South Maitland Railways 10 Class

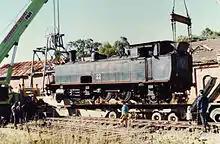
22 being unloaded after being transported by road from Hexham in July 1989

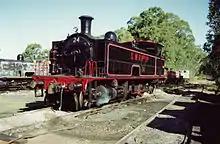
24 freshly painted & lined after completion of boiler repairs in May 1993

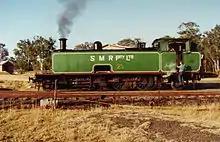
25 at Pelaw Main Colliery in 1995

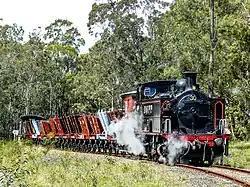
30 at Pelaw Main in September 2007

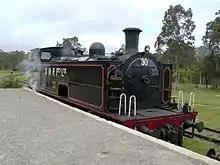
30 at Pelaw Main station, for the 20th anniversary of the Richmond Vale Railway's closure in September 2007

The East Greta Coal Company had constructed its railway empire based on a motley group of secondhand and borrowed steam locomotives, which by 1910, was fast becoming insufficient to move the great loads coming from the Greta Seam which ran right through the South Maitland coalfield. Standardised motive power was sought, and a melding of the New South Wales Government Railways' P(6) 4-6-0 and T(524) 2-8-0 designs brought about the 10 class.